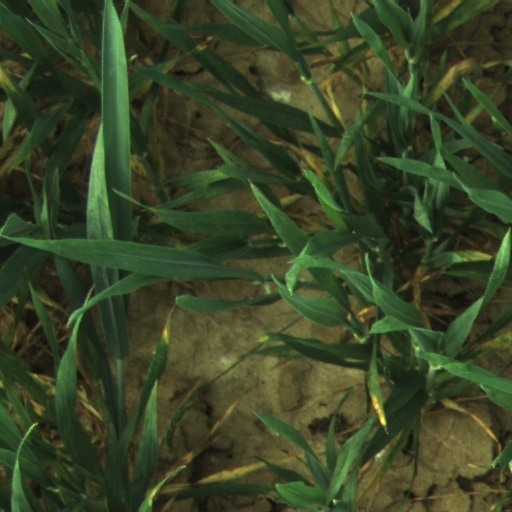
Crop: wheat